Fishing tackle

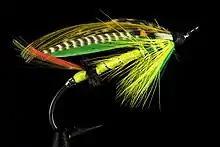
"Green Highlander", an artificial fly used for salmon fishing

A fishing reel is a device used for the deployment and retrieval of a fishing line using a spool mounted on an axle. Fishing reels are traditionally used in angling. They are most often used in conjunction with a fishing rod, though some specialized reels are mounted on crossbows or to boat gunwales or transoms. The earliest known illustration of a fishing reel is from Chinese paintings and records beginning about 1195 A.D. Fishing reels first appeared in England around 1650 A.D., and by the 1760s, London tackle shops were advertising multiplying or gear-retrieved reels. Paris, Kentucky, native George Snyder is generally given credit for inventing the first fishing reel in America around 1820, a bait casting design that quickly became popular with American anglers.